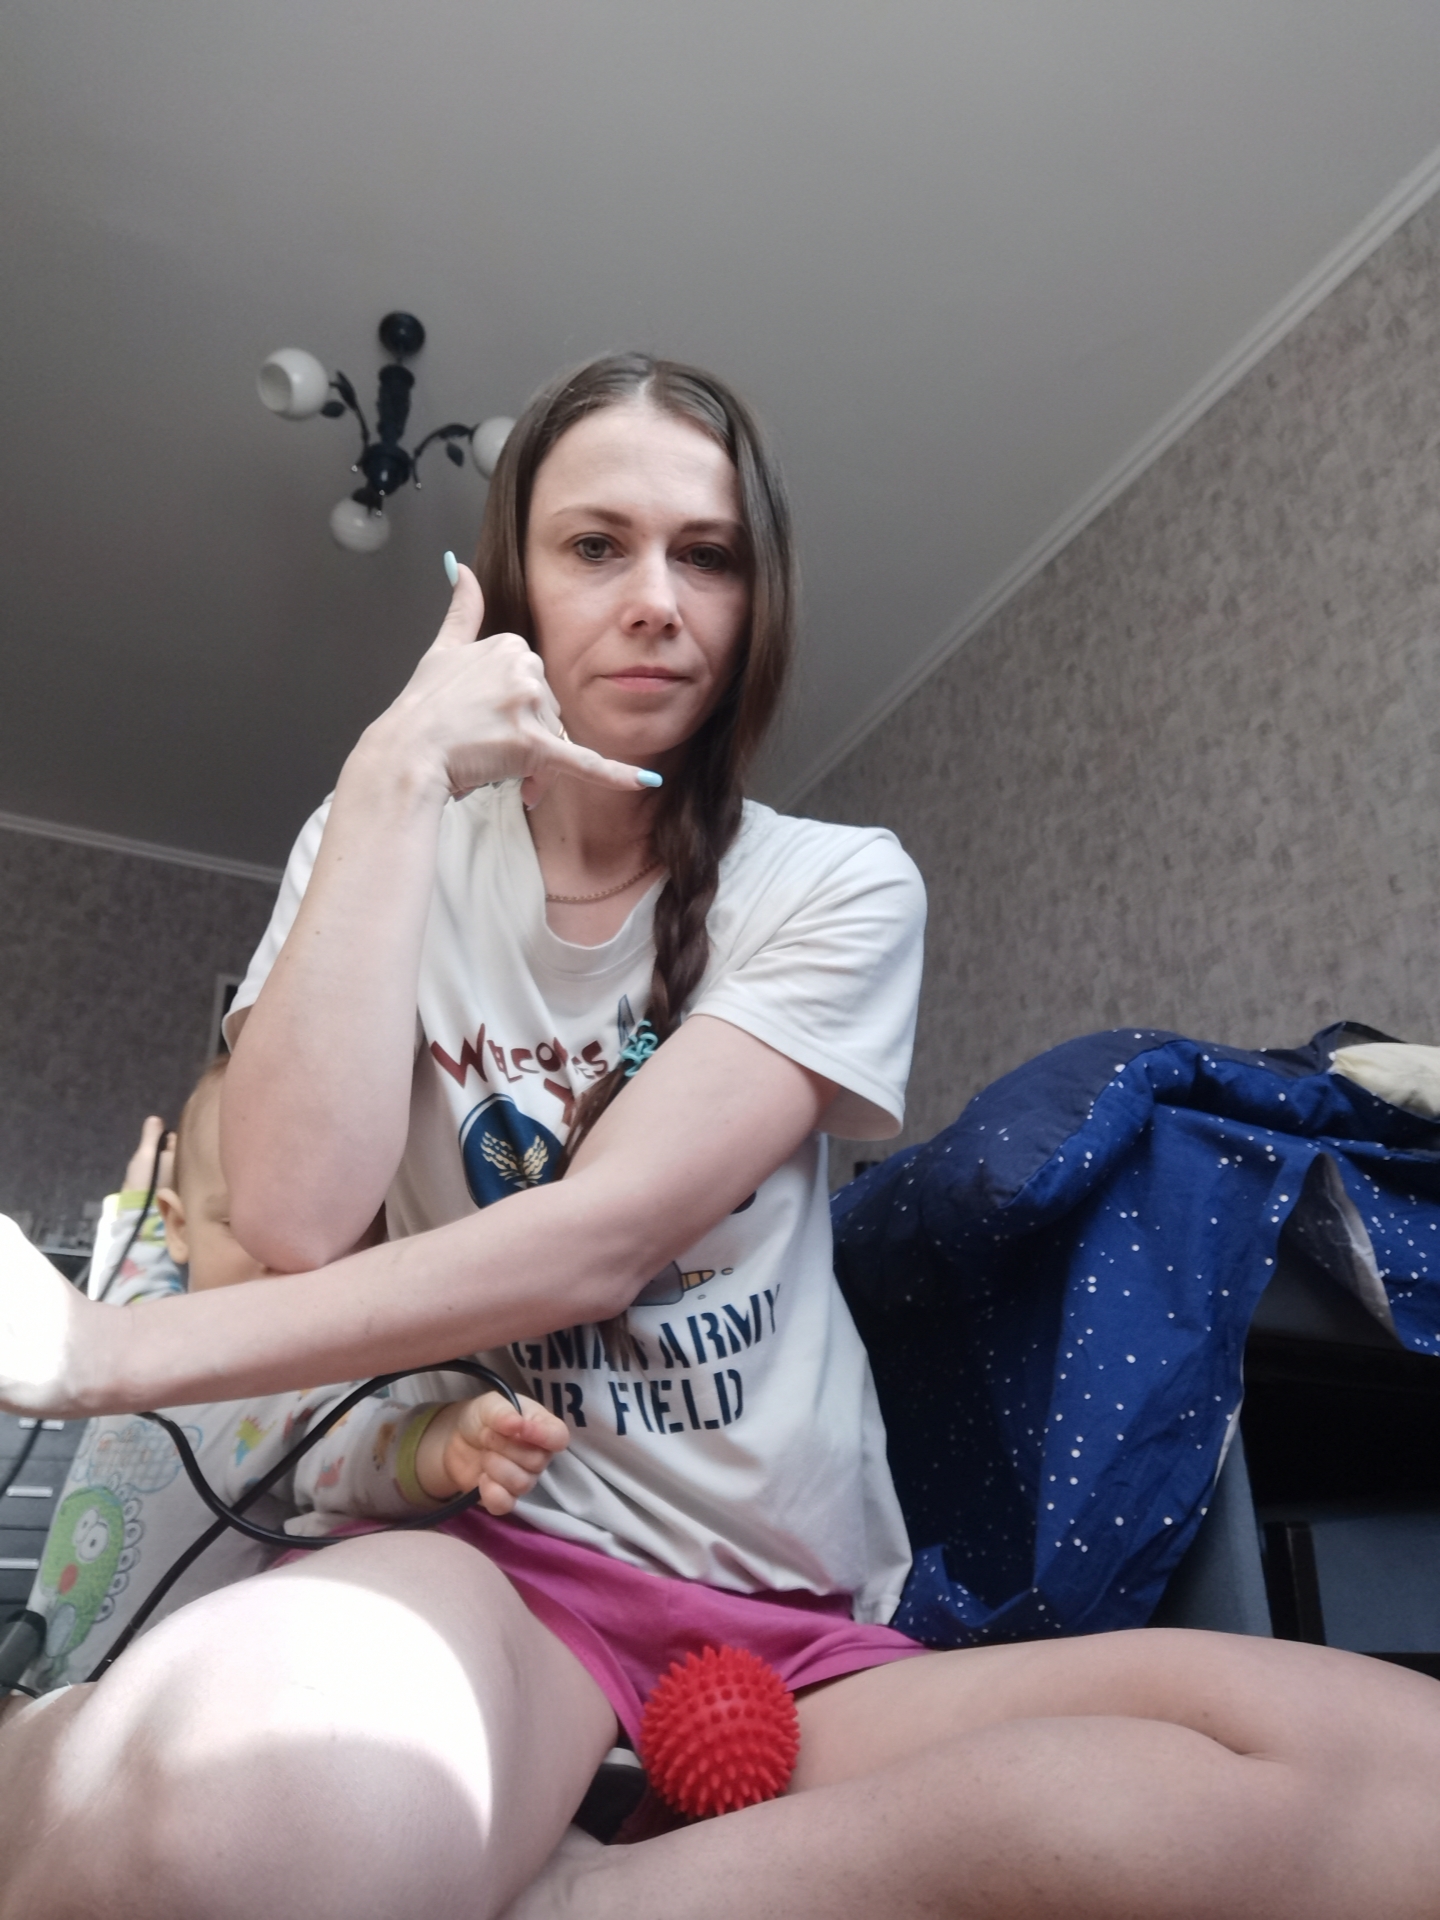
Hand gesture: call